Battle of South Mills

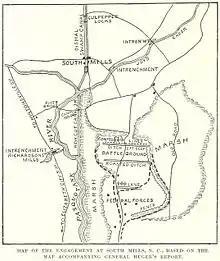
A map of the battle

The Battle of South Mills, also known as the Battle of Camden, took place on April 19, 1862 in Camden County, North Carolina as part of Union Army Maj. Gen. Ambrose E. Burnside's North Carolina expedition during the American Civil War.